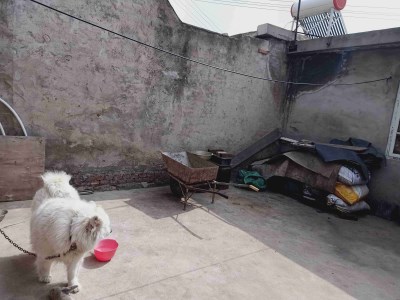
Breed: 2192-n000088-Samoyed